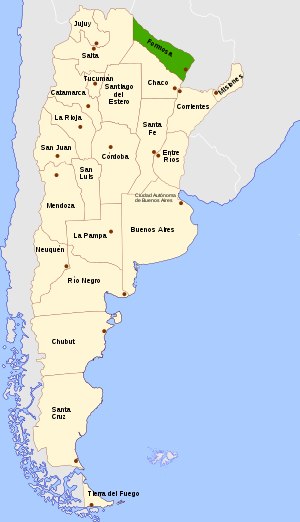
Provincia de Formosa
Provincia de Formosa ligger i det nordlige Argentina
Provincia de Formosa er en argentinsk provins, der ligger i den nordøstlige del af af Argentina, i Gran Chaco-området. Den grænser op til naboprovinserne Chaco og Salta samt til Paraguay. Provinsen har en befolkning på 485.700 og dækker et areal på 72.066 km². Hovedstaden ligger i byen Formosa.